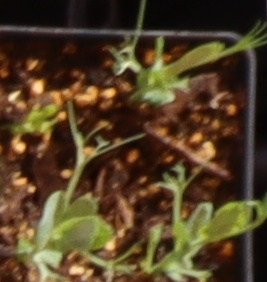
Label: Field Pea